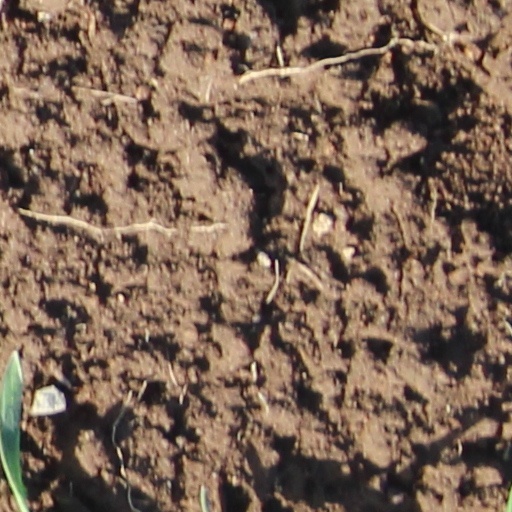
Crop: wheat